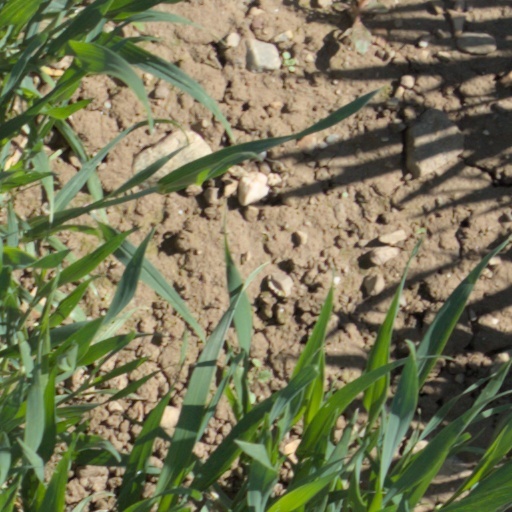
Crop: wheat